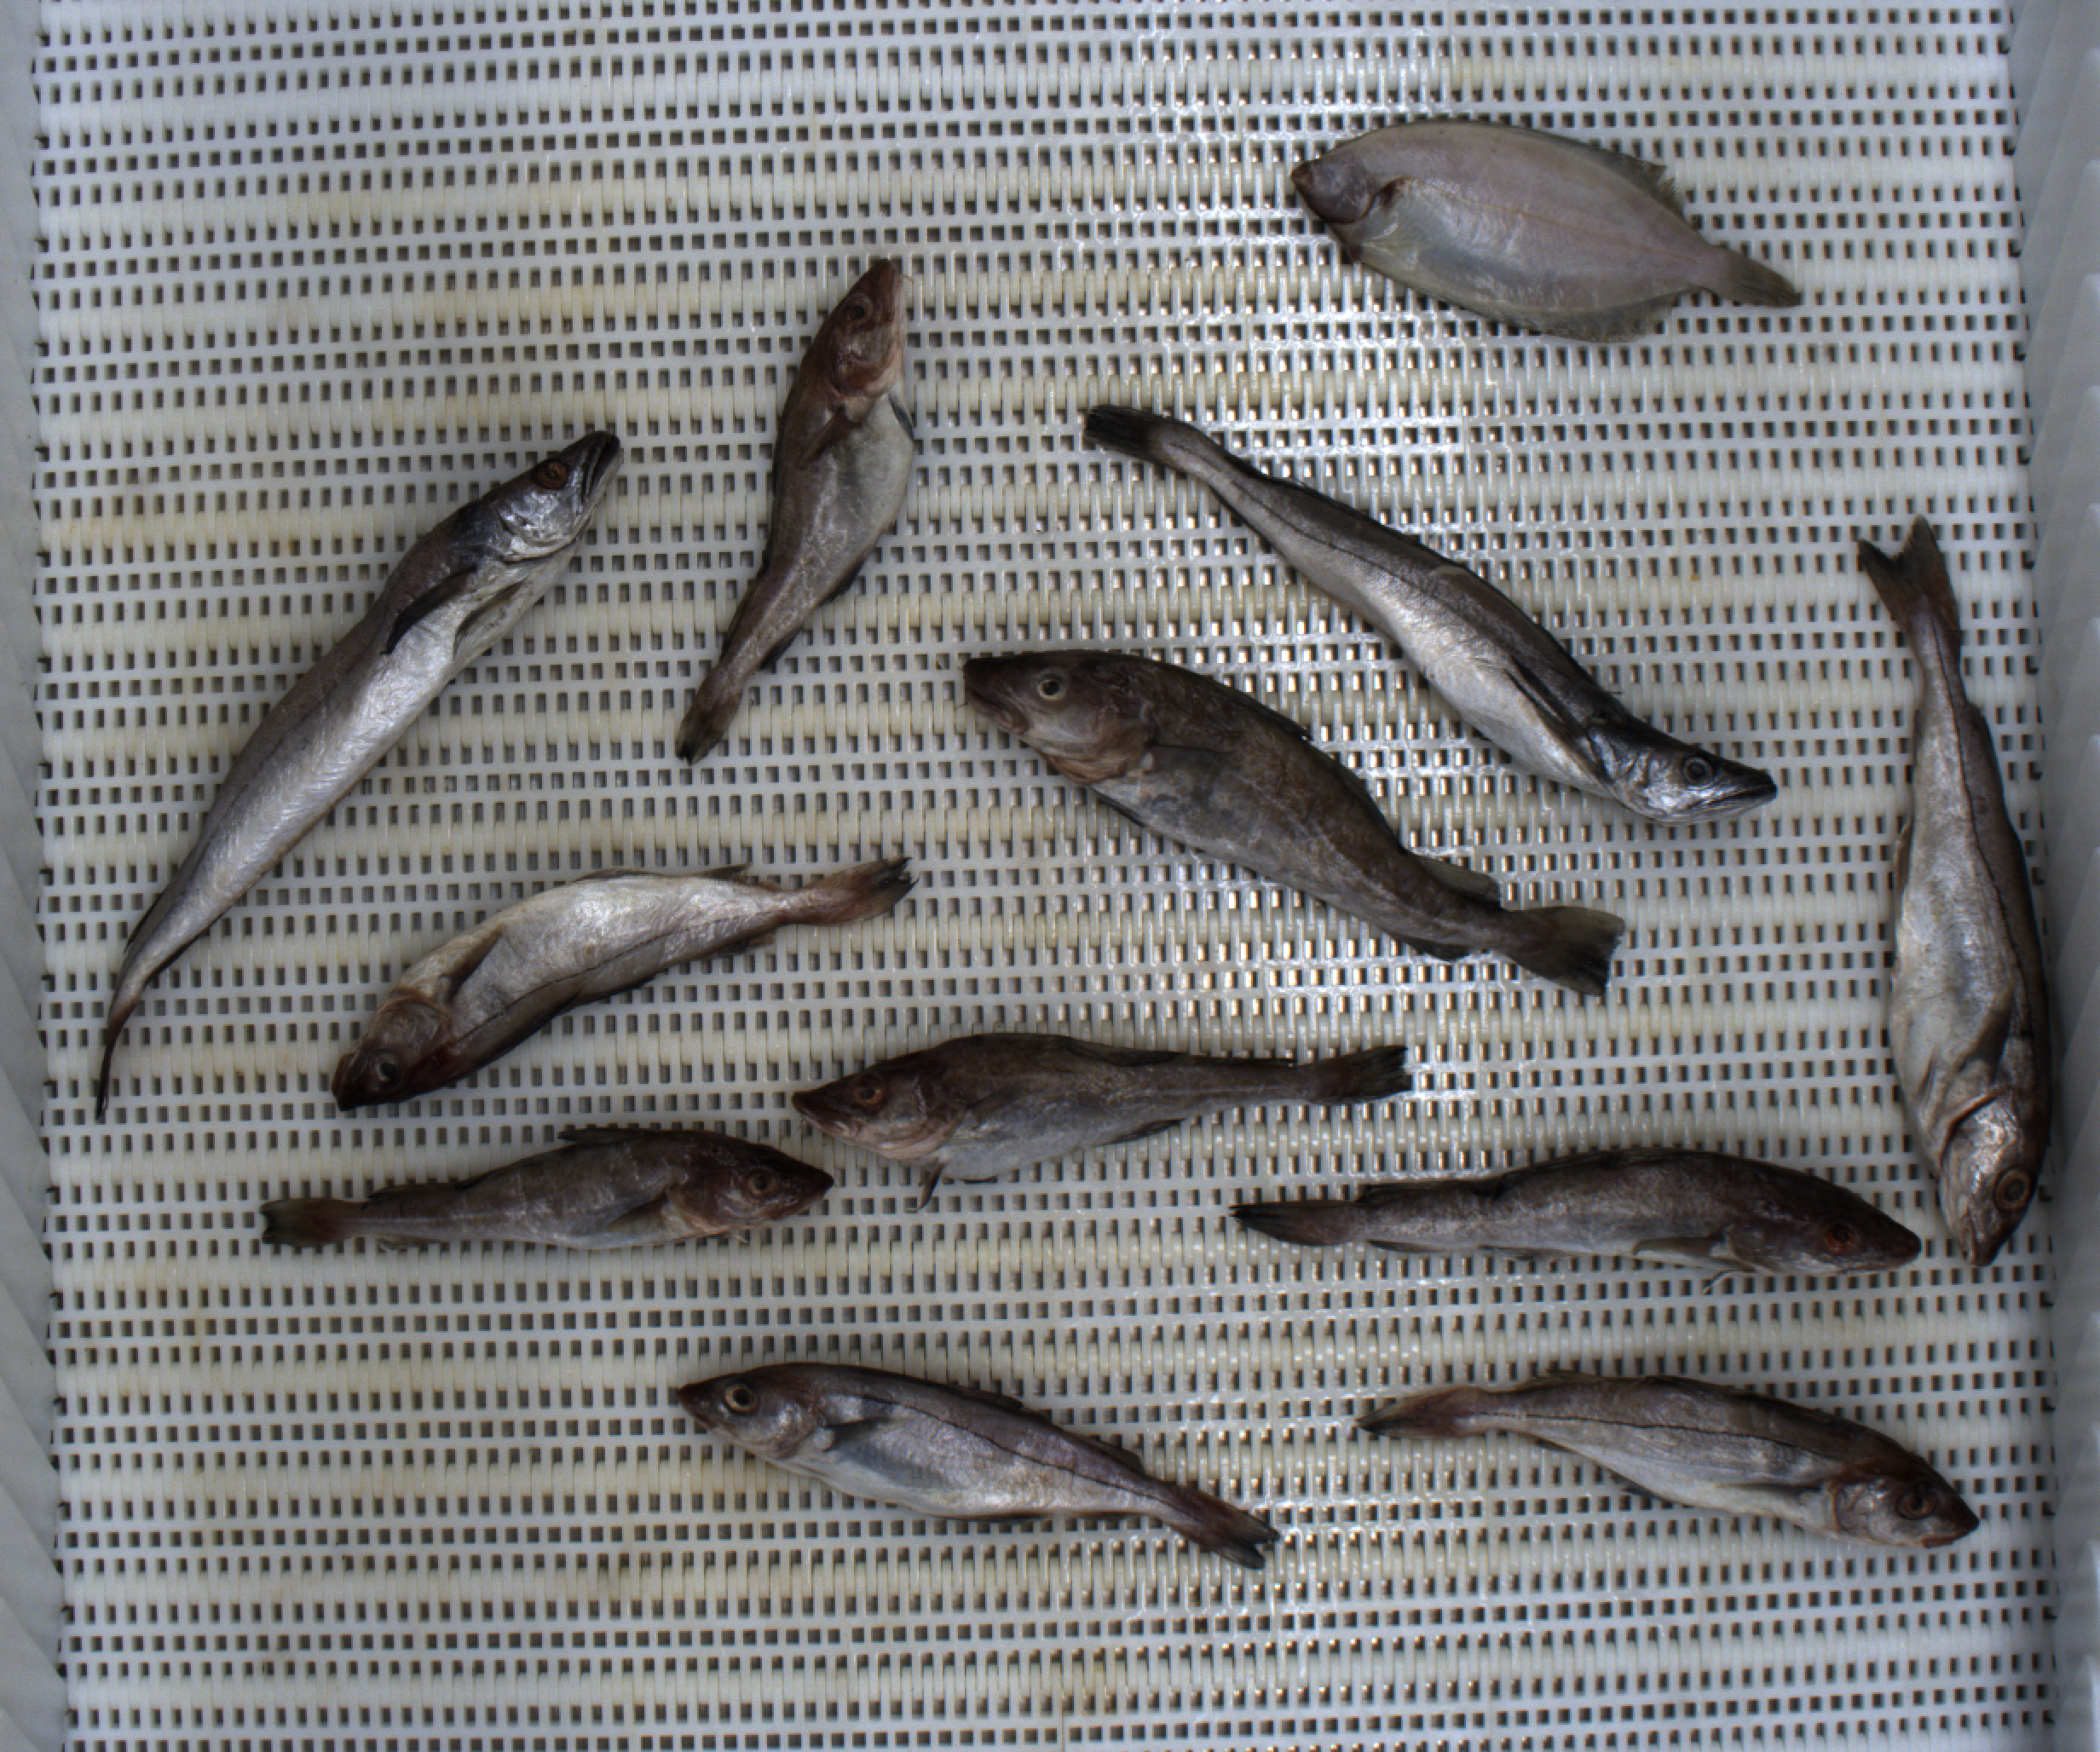
Total fish: 12
Cod: 5
Haddock: 4
Whiting: 0
Hake: 2
Horse mackerel: 0
Saithe: 0
Other: 1